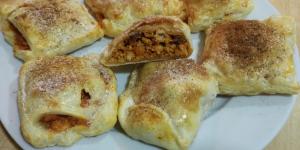
empanadas arabes de carne